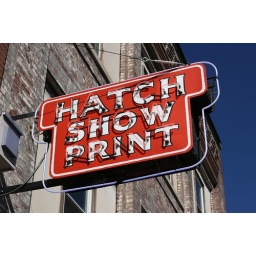
These guys make old school silk screen posters. I could have spent all day in here walking around